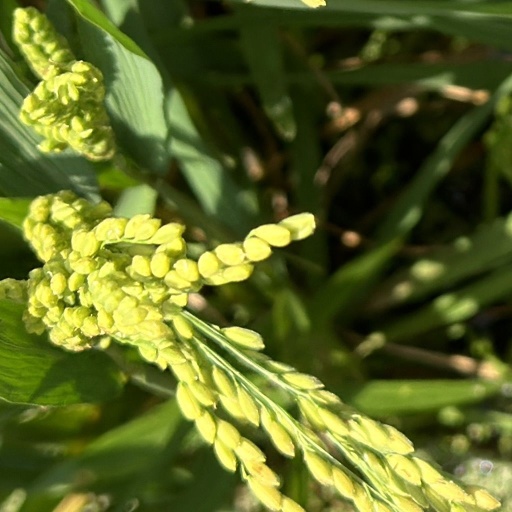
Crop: rice